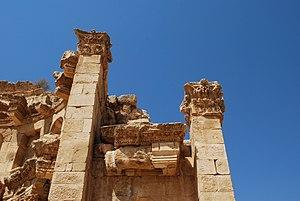
Le nymphée de Gerasa.